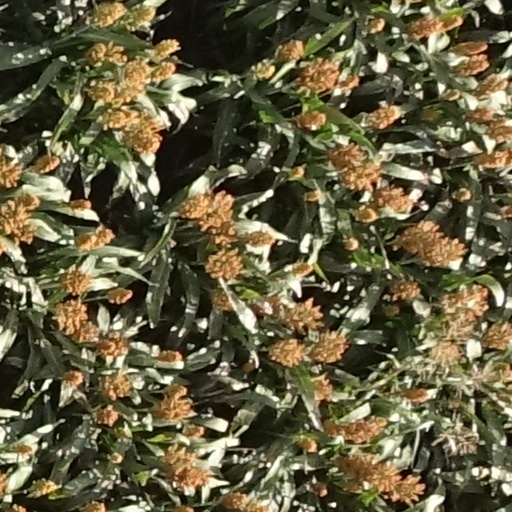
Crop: sorghum